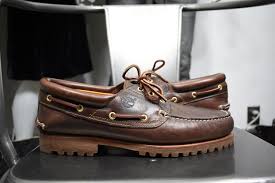
Label: Boat